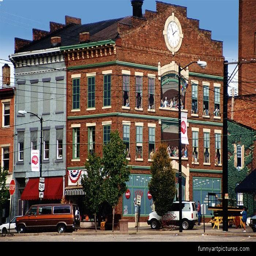
love the detail in each window